James Douglas, Lord of Douglas

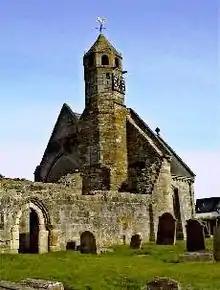

Douglas's actions for most of 1307 and early 1308, although confined for the most part to his native Douglasdale, were essential to keeping the enemy in the South and freeing Bruce to campaign in the north. He soon created a formidable reputation for himself as a soldier and a tactician. While Bruce was campaigning in the north against his domestic enemies, Douglas used the cover of Selkirk Forest to mount highly effective mobile attacks against the enemy. He also showed himself to be utterly ruthless, particularly in his relentless attacks on the English garrison in his own Douglas Castle, the most famous of which quickly passed into popular history. Barbour dates this incident to Palm Sunday 1307, which fell on 19 March. Some question whether this date is too early as Bruce and his small army were not yet established in south-west Scotland, suggesting Palm Sunday 1308 – 17 April – as a more accurate date. However, as Barbour states that at the time of the Douglas Larder the Scots were not yet established in south-west Scotland and indeed that Douglas was the only one of Bruce's men anywhere in the area, there is reason to think that Barbour's date is probably correct. Barbour says that the Larder was the first act toward becoming established in that part of Scotland.